Siberian tiger

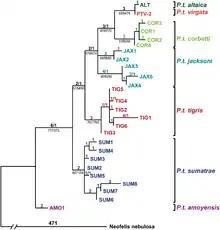
Phylogenetic relationship of tiger populations Note the close relationship between the Caspian (PTV or "P. t. virgata") and Siberian (ALT or "P. t. altaica") tigers.

Several reports have been published since the 1990s on the genetic makeup of the Siberian tiger and its relationship to other populations. One of the most important outcomes has been the discovery of low genetic variability in the wild population, especially when it comes to maternal or mitochondrial DNA lineages. It seems that a single mtDNA haplotype almost completely dominates the maternal lineages of wild Siberian tigers. On the other hand, captive tigers appear to show higher mtDNA diversity. This may suggest that the subspecies has experienced a very recent genetic bottleneck caused by human pressure, with the founders of the captive population having been captured when genetic variability was higher in the wild.